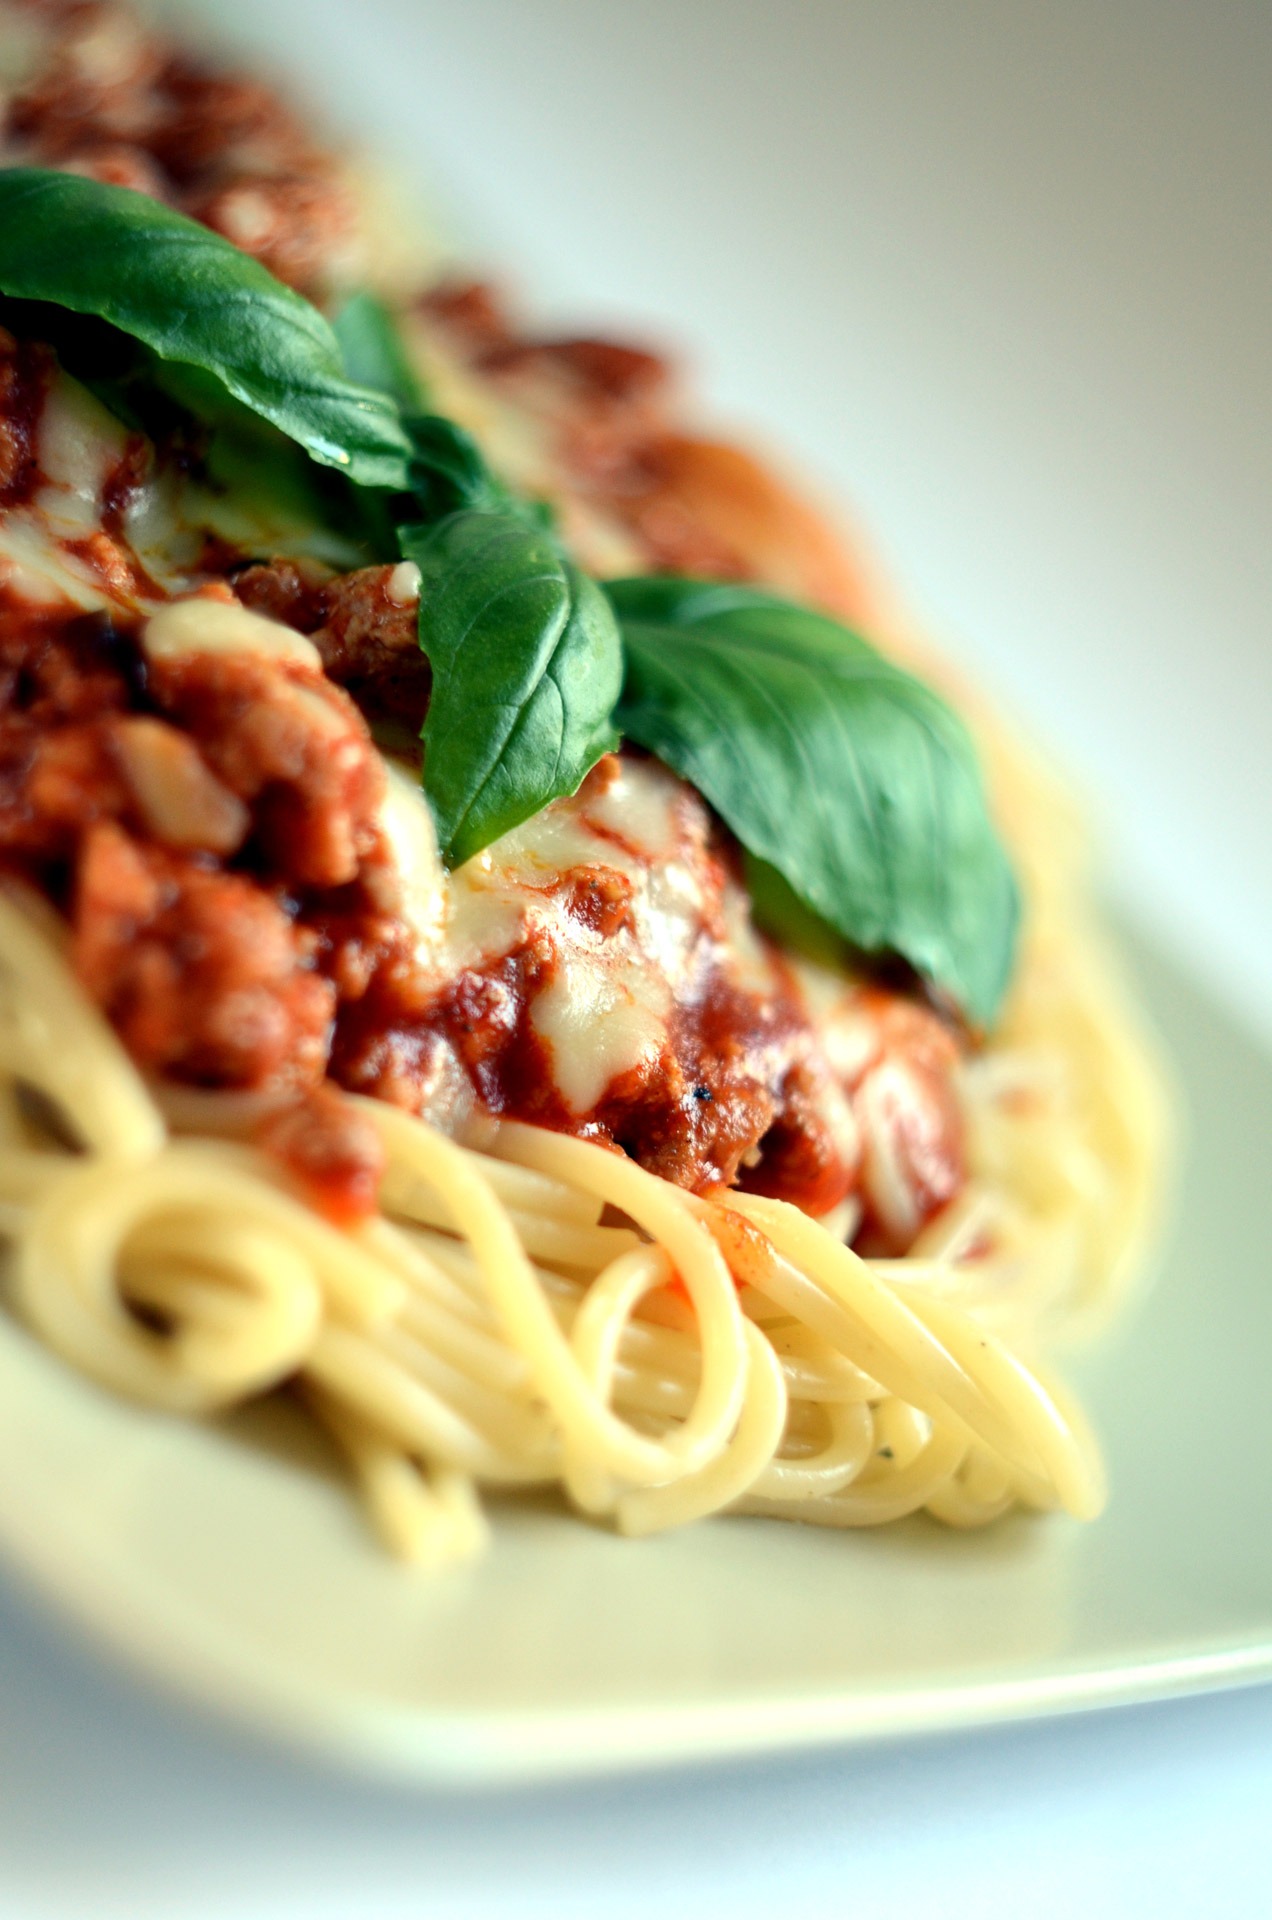
dish, food, produce, vegetable, italy, gourmet, cuisine, pasta, tasty, spaghetti, vegetarian food, flour, italian food, bolognese, carbonara, semolina, european food, bucatini, italiano